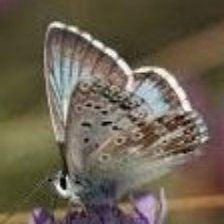
Species: CHALK HILL BLUE
Butterfly family (ImageNet category): lycaenid_butterfly